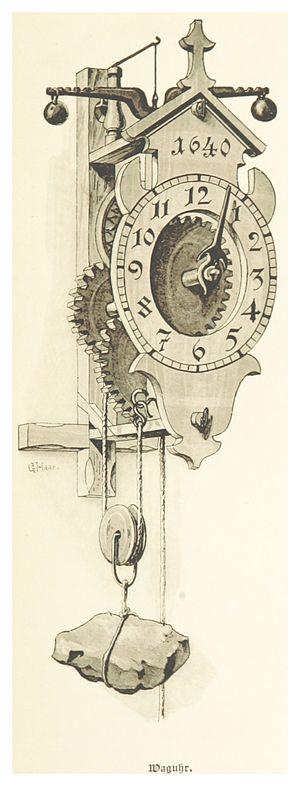
Dans une approche empirique, le poids rend compte de la qualité de ce qui est lourd ou léger, le poids d'un fardeau. La notion de poids s'étend aussi à toutes sortes de sensations et impressions. On parle de supporter, souffrir toutes les incommodités du travail, chaleur, pénibilité, en termes de poids.